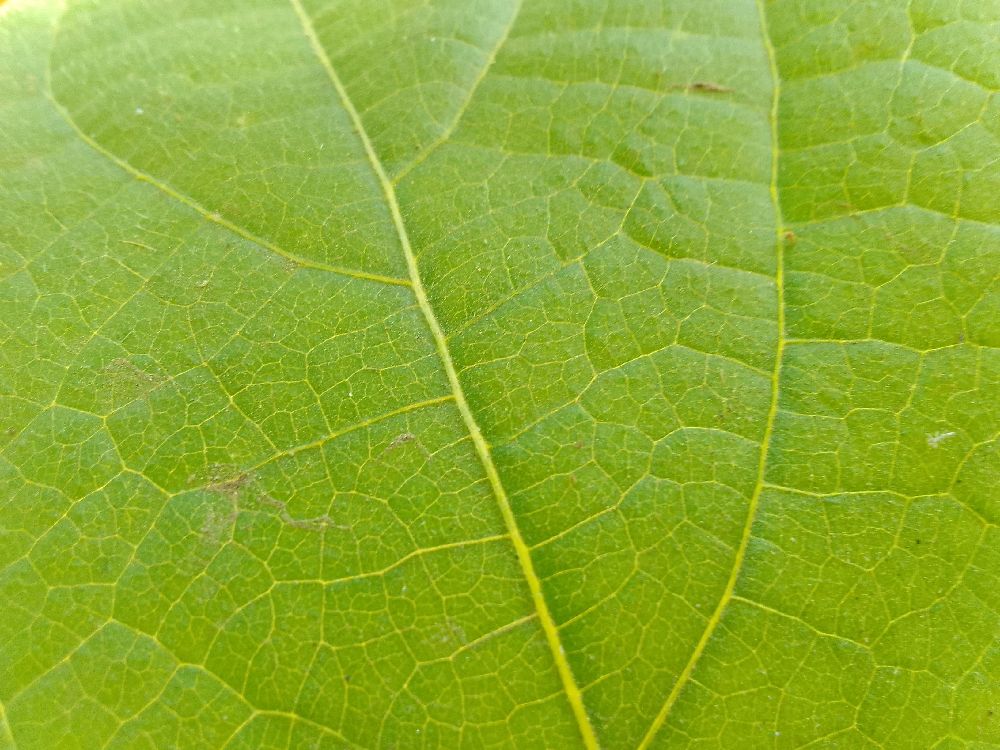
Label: healthy